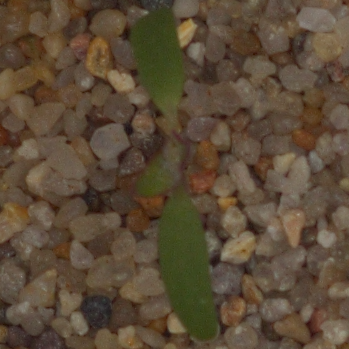
Label: fat_hen